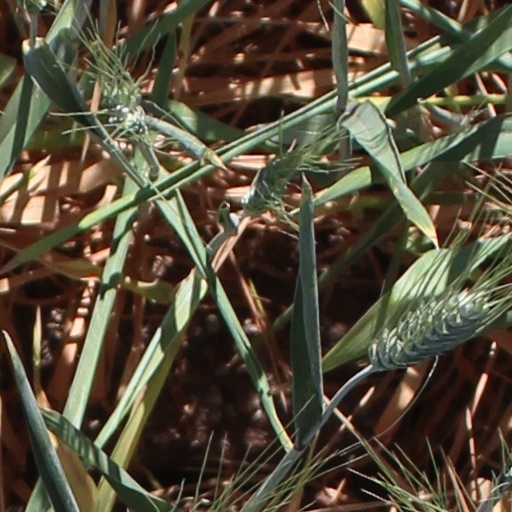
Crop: wheat